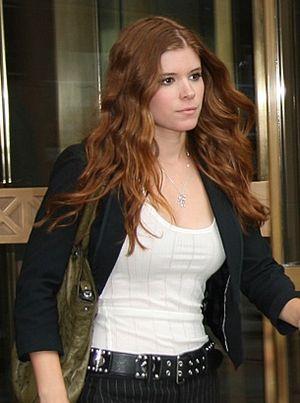
Stone of Destiny, ou La pierre du destin au Québec, est un film britannico-canadien réalisé par Charles Martin Smith qui est sorti le 19 décembre 2008 au Royaume-Uni. Parmi les acteurs se trouvent Charlie Cox, Billy Boyd, Robert Carlyle, Kate Mara, Brenda Fricker et Peter Mullan.